Robert Grosvenor, 1st Baron Ebury

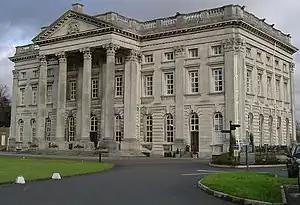
Lord Ebury's mansion at Moor Park

On 17 May 1831, Lord Ebury was married to the Hon. Charlotte Arbuthnot Wellesley, eldest daughter of the diplomat Henry Wellesley, 1st Baron Cowley (younger brother of Arthur Wellesley, 1st Duke of Wellington). They had a London home at 29 Upper Grosvenor Street, Mayfair. Together, they had five sons and two daughters including: